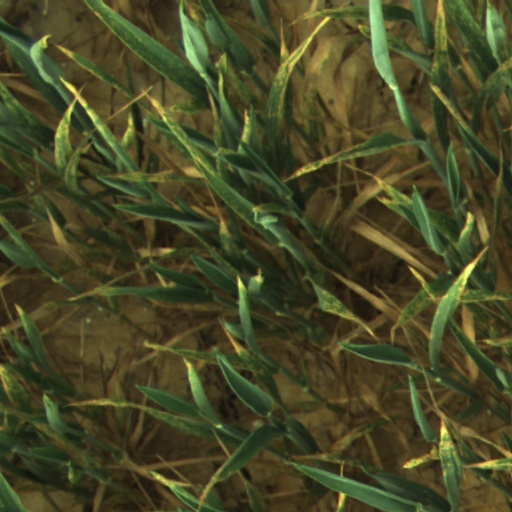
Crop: wheat